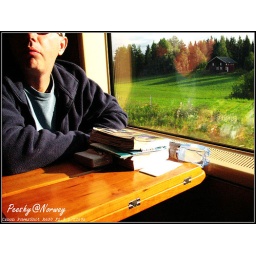
The guy seating face to me in train to Bergen, Norway, with his 100 year old mum beside me